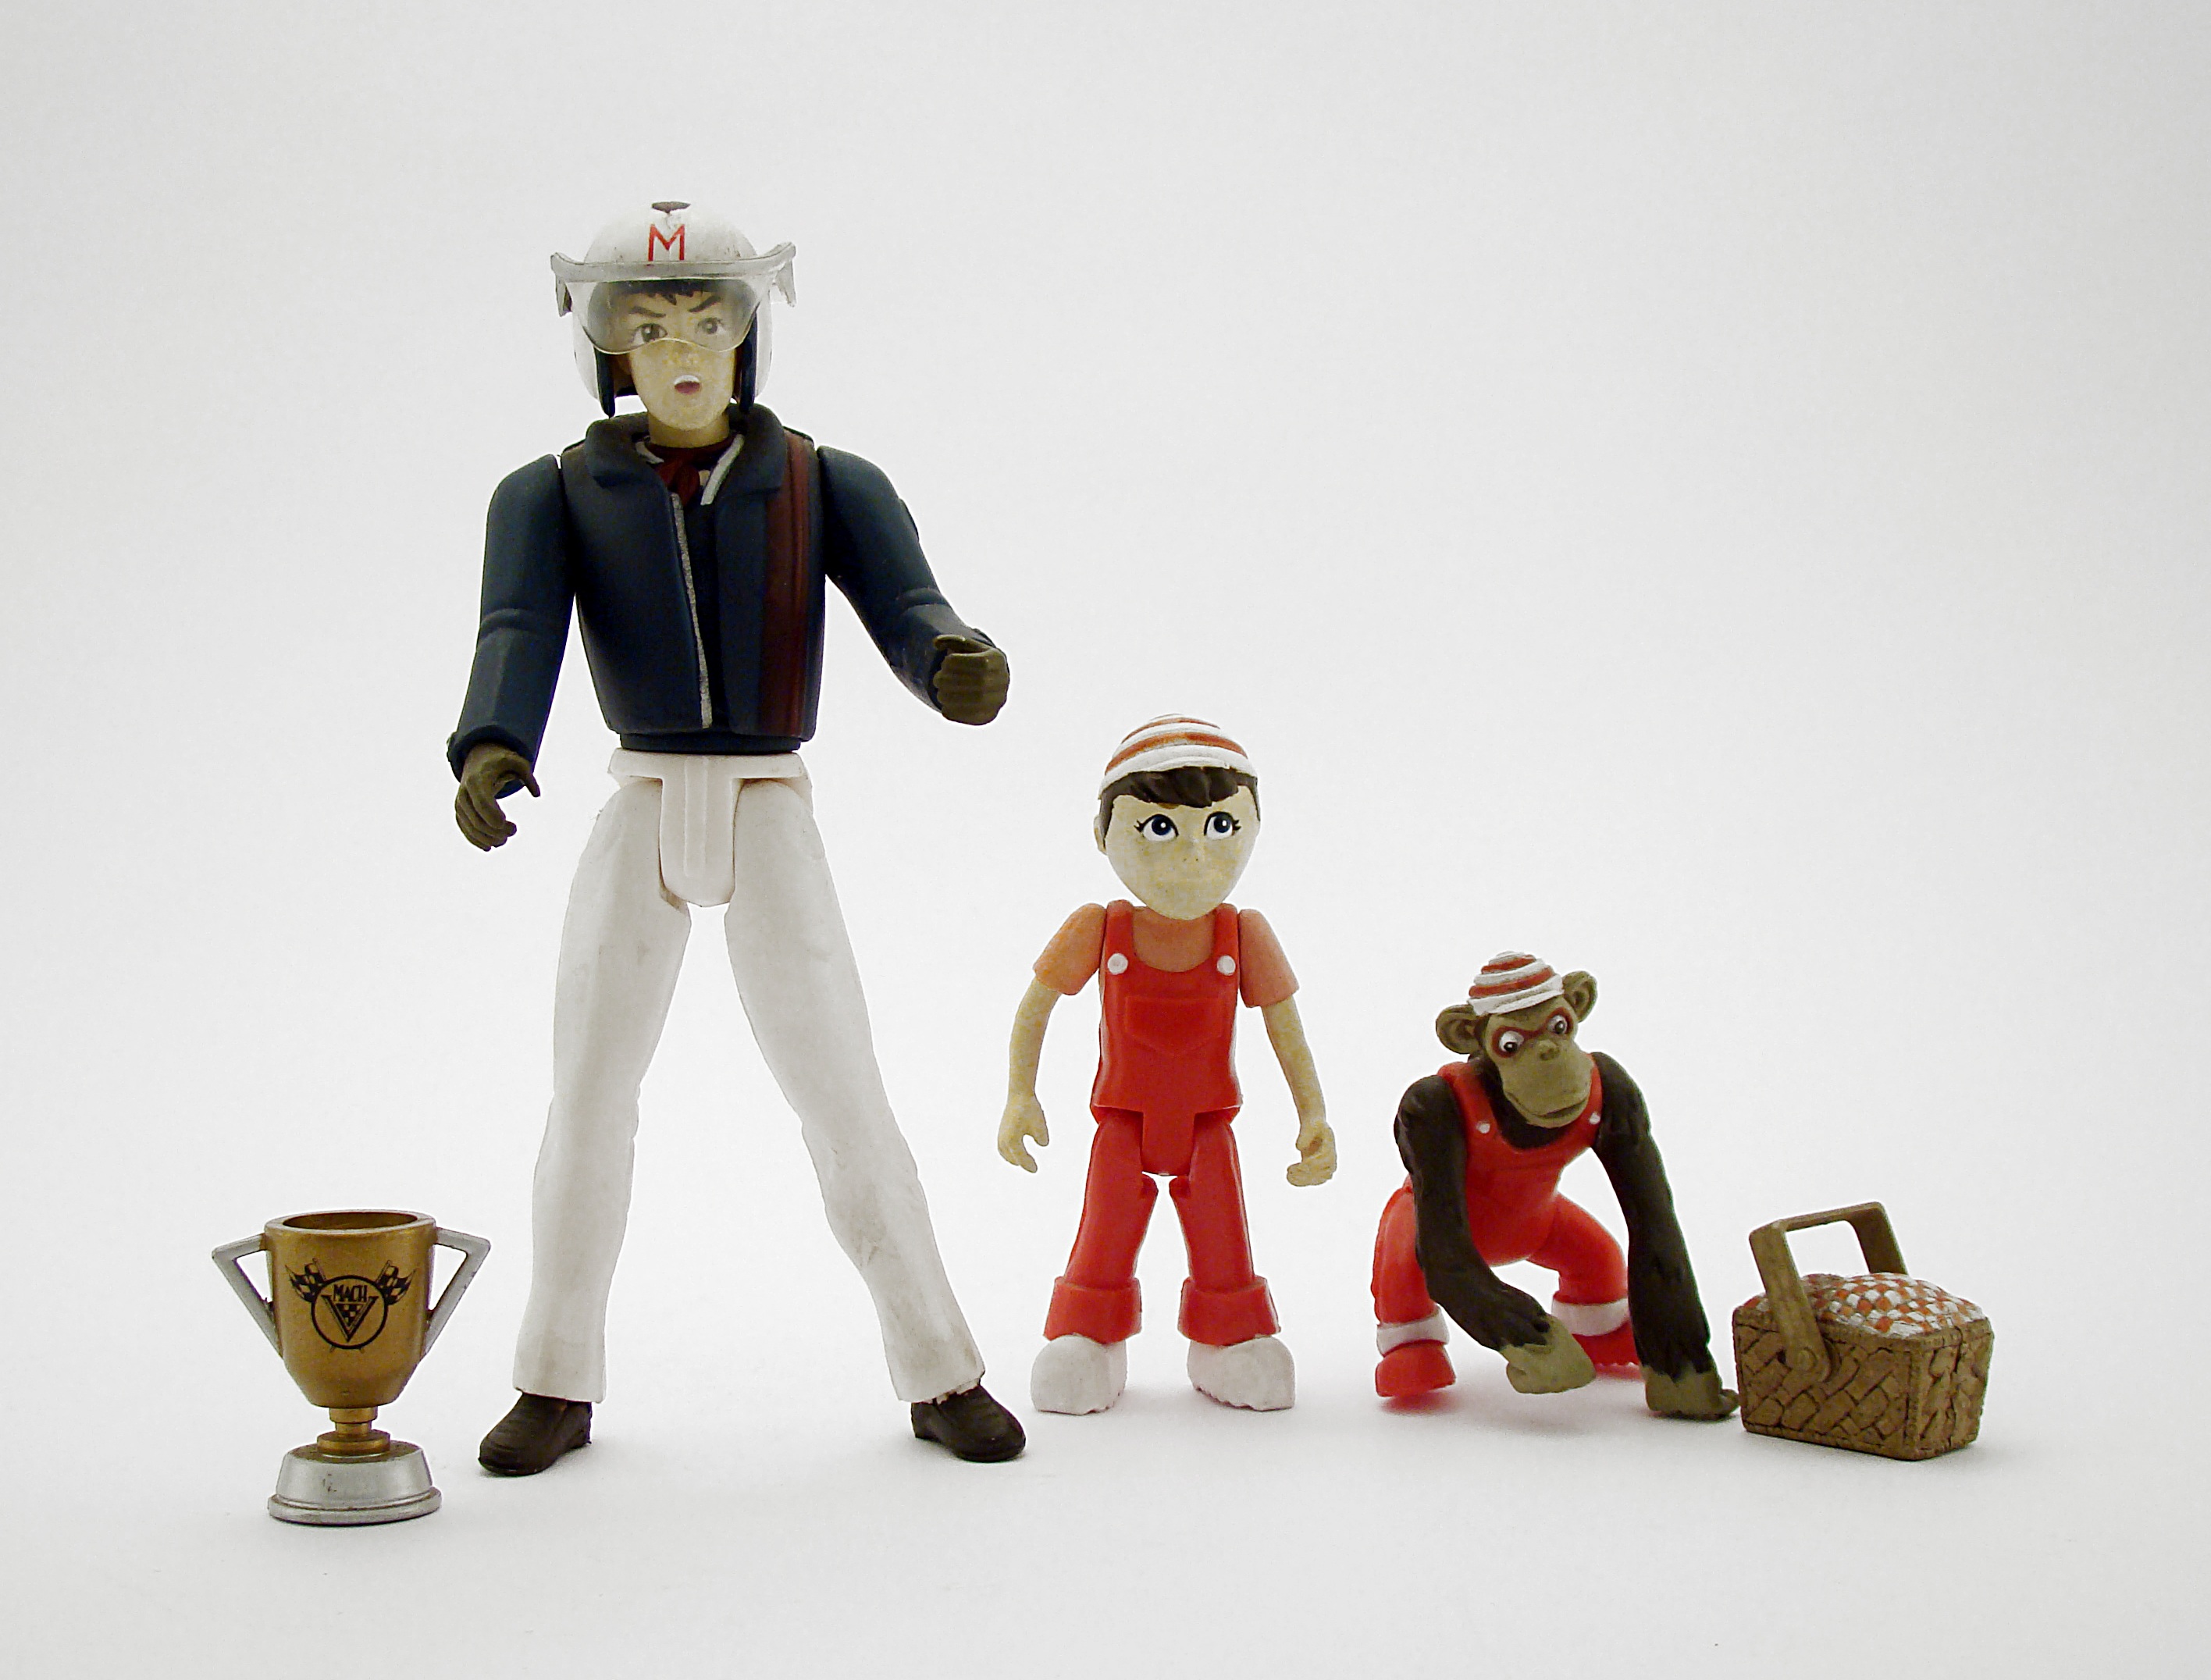
retro, toy, product, drawing, figurine, snowman, action figure, cartoon, characters, white background